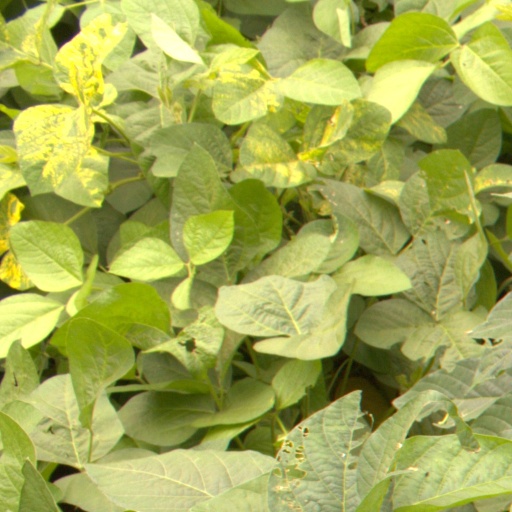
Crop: soybean